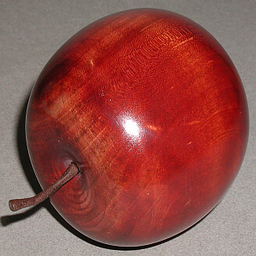
Label: Apple